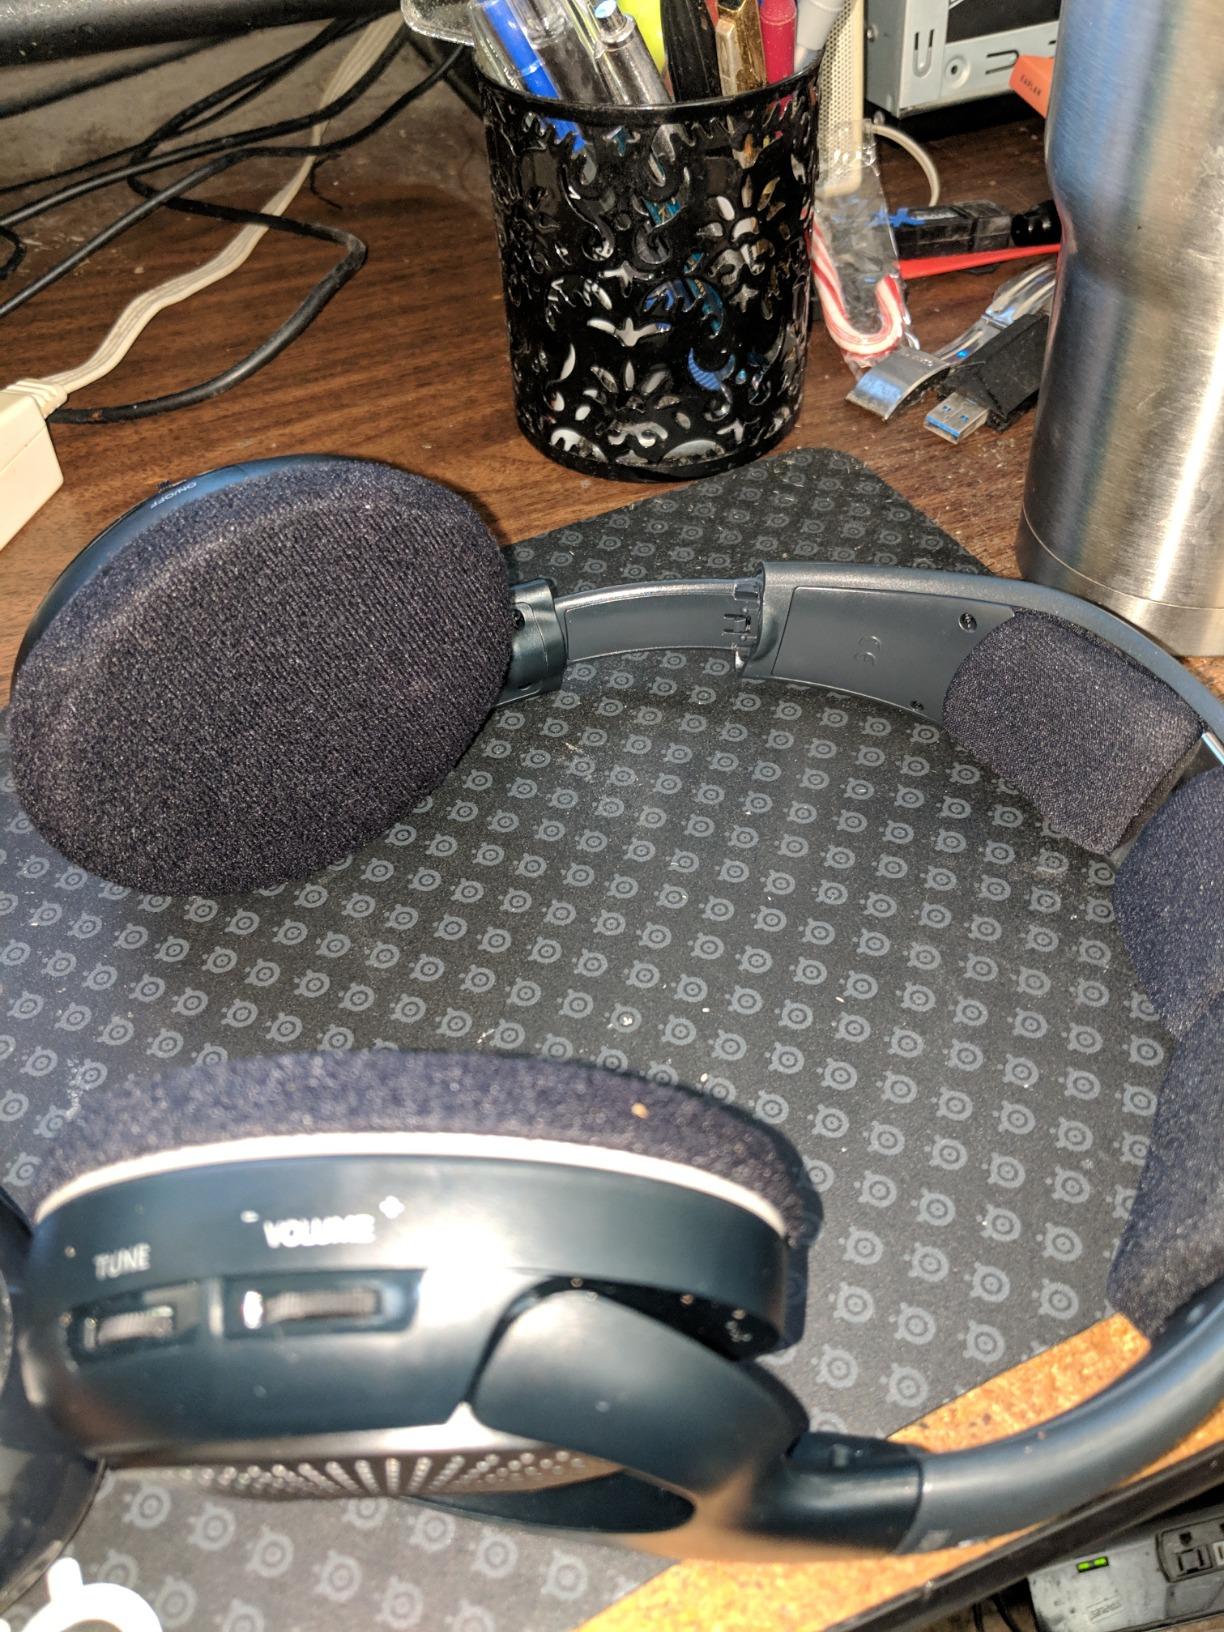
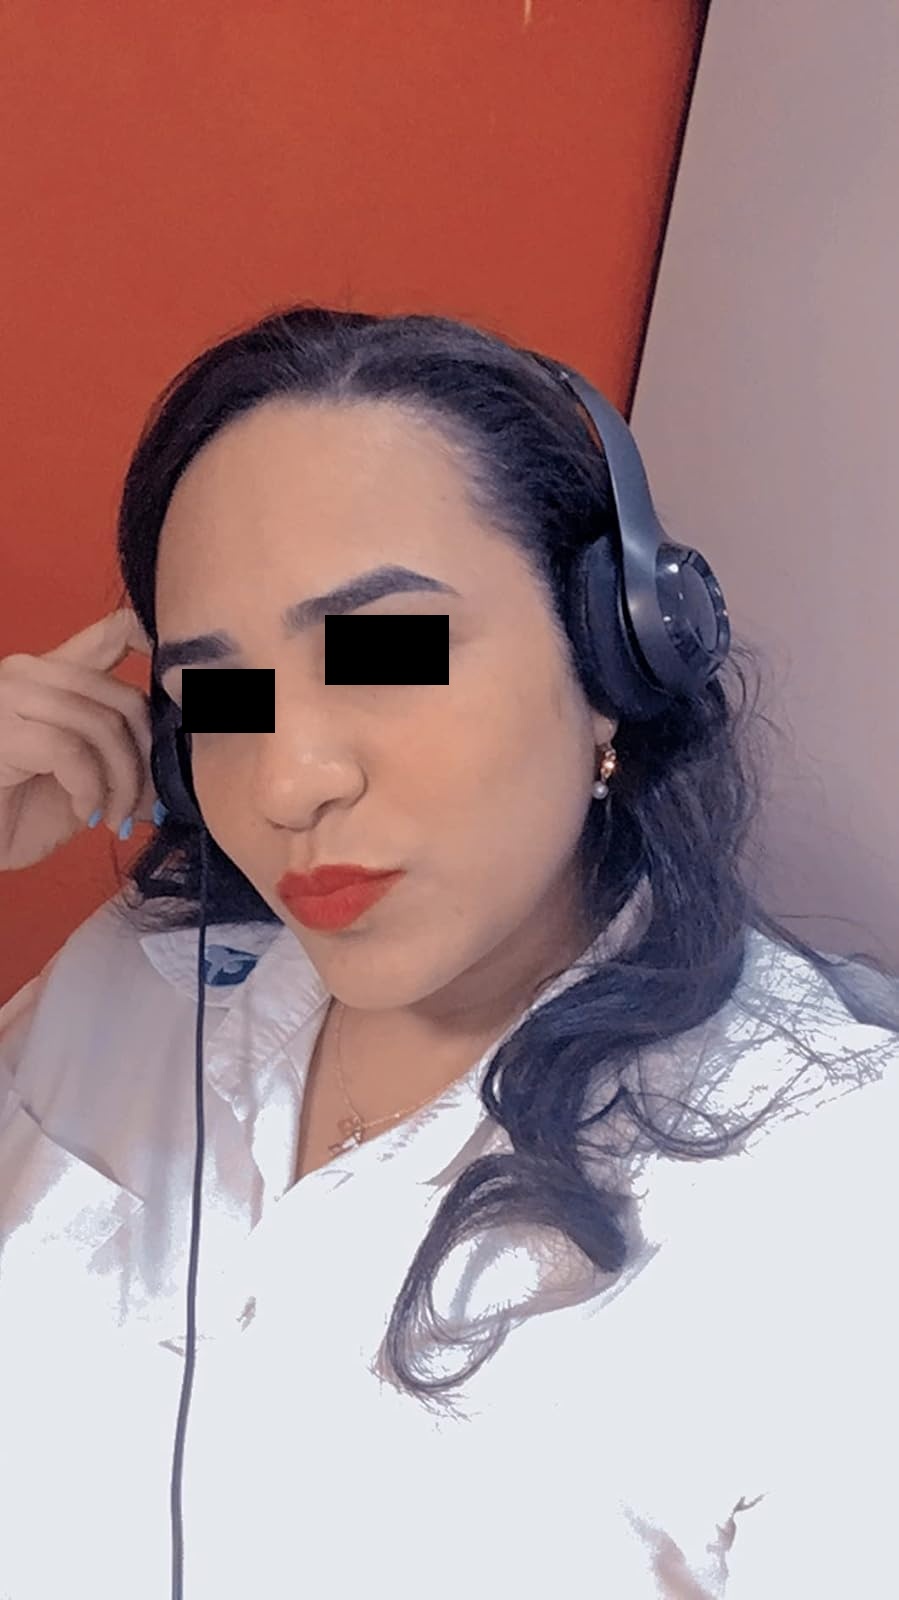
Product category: headphones
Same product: no